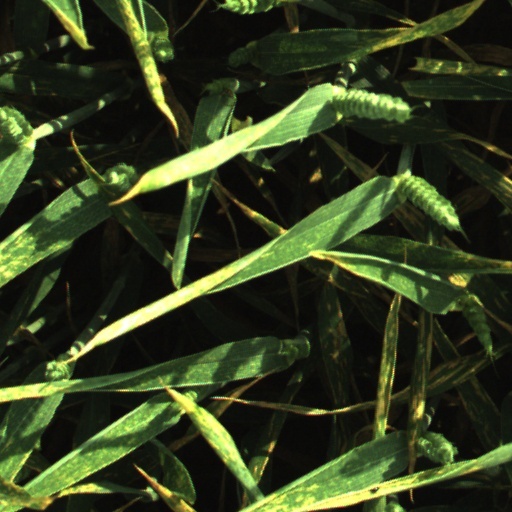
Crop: wheat